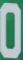
Number: 0